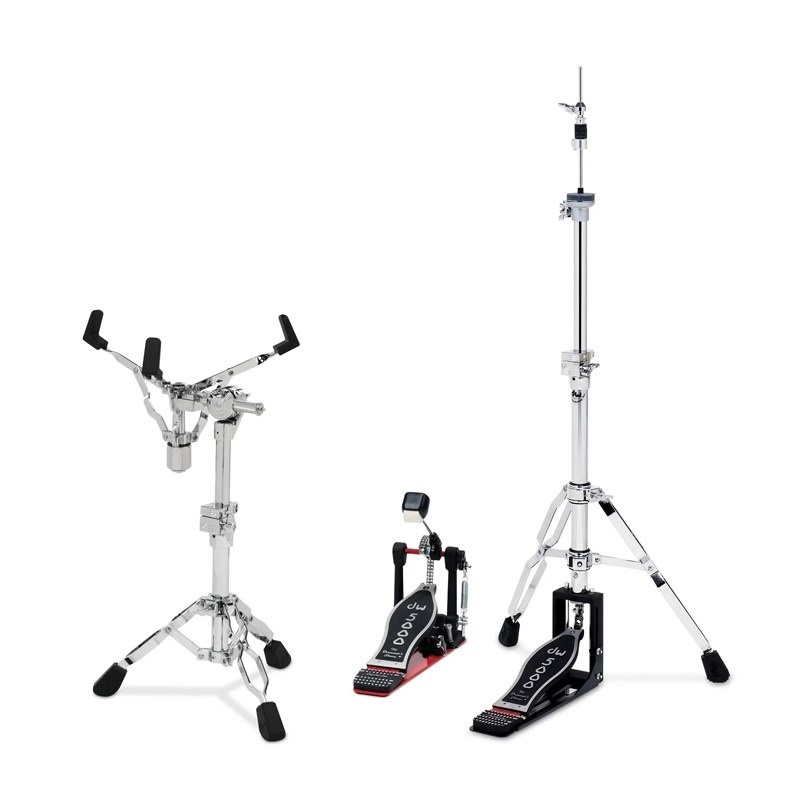
dw DWCP5000PK2 [5000 Series 3 Piece Hardware Pack]
The DW 5000PK2 hardware pack is the perfect addition to any acoustic or electronic kit. Includes DW 5000AD4 dual chain drive bass drum pedal, heavy-duty 5500TD two-leg rotating hi-hat stand, and 5300 offset snare drum stand. Features: Industry-standard 5000AD4 bass drum pedal, swivel two-legged 5500TD hi-hat stand, offset 5300 snare drum stand. Factory-bundled for acoustic or electronic setups.
Brand: DW
Category: Arts & Entertainment > Hobbies & Creative Arts > Musical Instrument & Orchestra Accessories > Percussion Accessories > Drum Kit Hardware > Drum Kit Mounting Hardware > Cymbal Arms